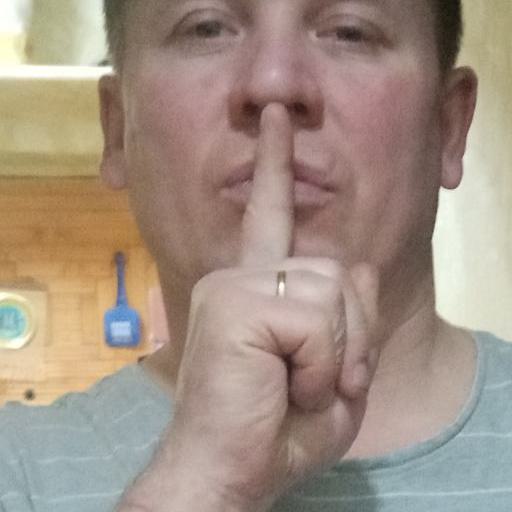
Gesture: mute